Gremlins (TV series)

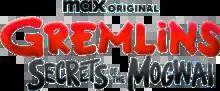
Season 1 logo with the "Secrets of the Mogwai" subtitle

Gremlins is an American animated fantasy adventure horror comedy television series. Serving as a prequel to the eponymous 1984 film of the same name and its 1990 sequel "", the series is set in 1920s Shanghai, East China, and tells the story of how 10-year-old Sam Wing met Gizmo, a young Mogwai. It was written and executive produced by Tze Chun. Steven Spielberg, Darryl Frank, Justin Falvey, Sam Register, and Brendan Hay also serve as executive producers, with Joe Dante (the director of the "Gremlins" films) as consulting producer. In February 2021, ahead of the series premiere, the series was renewed for a second season.